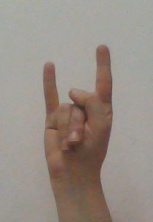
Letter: la